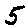
Label: 5